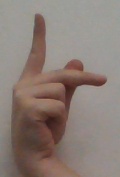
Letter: dha